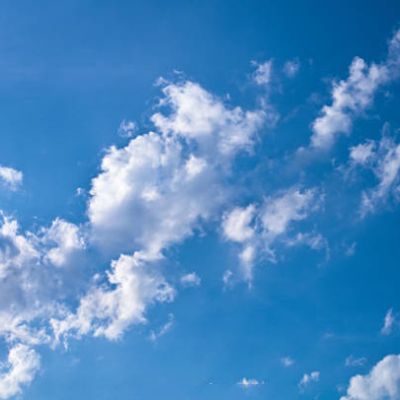
Cloud type: Cirrocumulus (Cc)